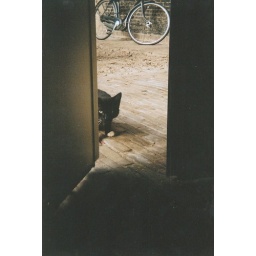
When I lived with my cousin, this cat always came peeking in through either the door or the window.